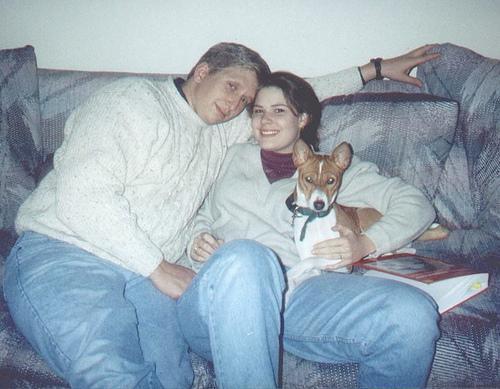
basenji